Cartwheel hat

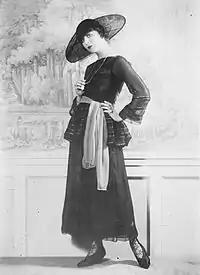
Fanny Brice wearing a cartwheel hat with transparent brim, c. 1910

A cartwheel hat (also cart wheel hat) is a hat with a wide-brimmed circular or saucer-shaped design. It may be made in a variety of materials, including straw or felt and usually has a low crown. It may be similar to the picture hat and halo-brimmed hat in shape. Typically, it is worn at an angle to show off the curve of the brim, rather than being worn at the back of the head in the manner of a halo hat.